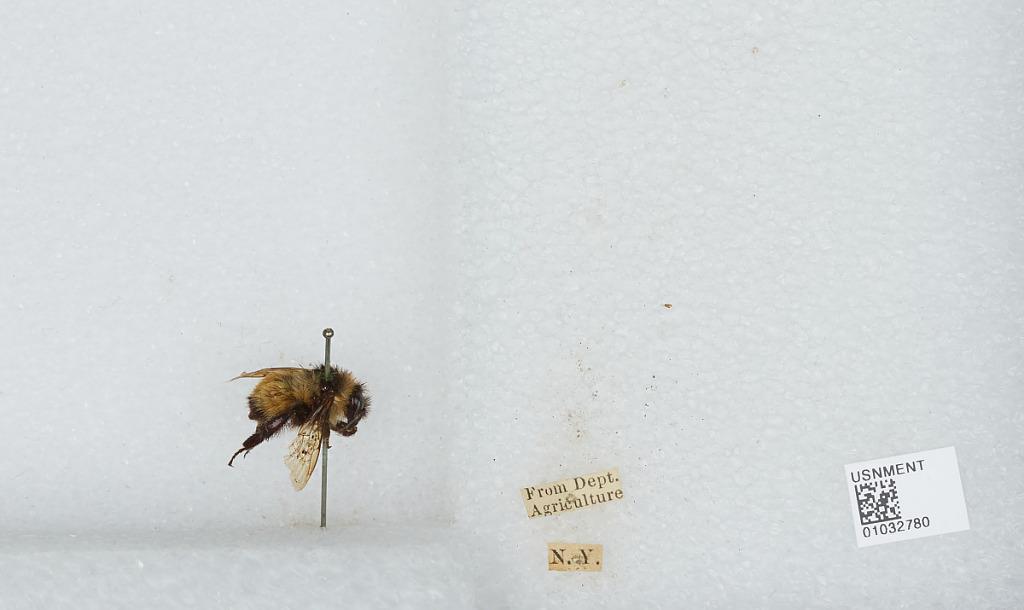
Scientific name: Bombus (Pyrobombus) ternarius Say
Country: United States
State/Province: New York